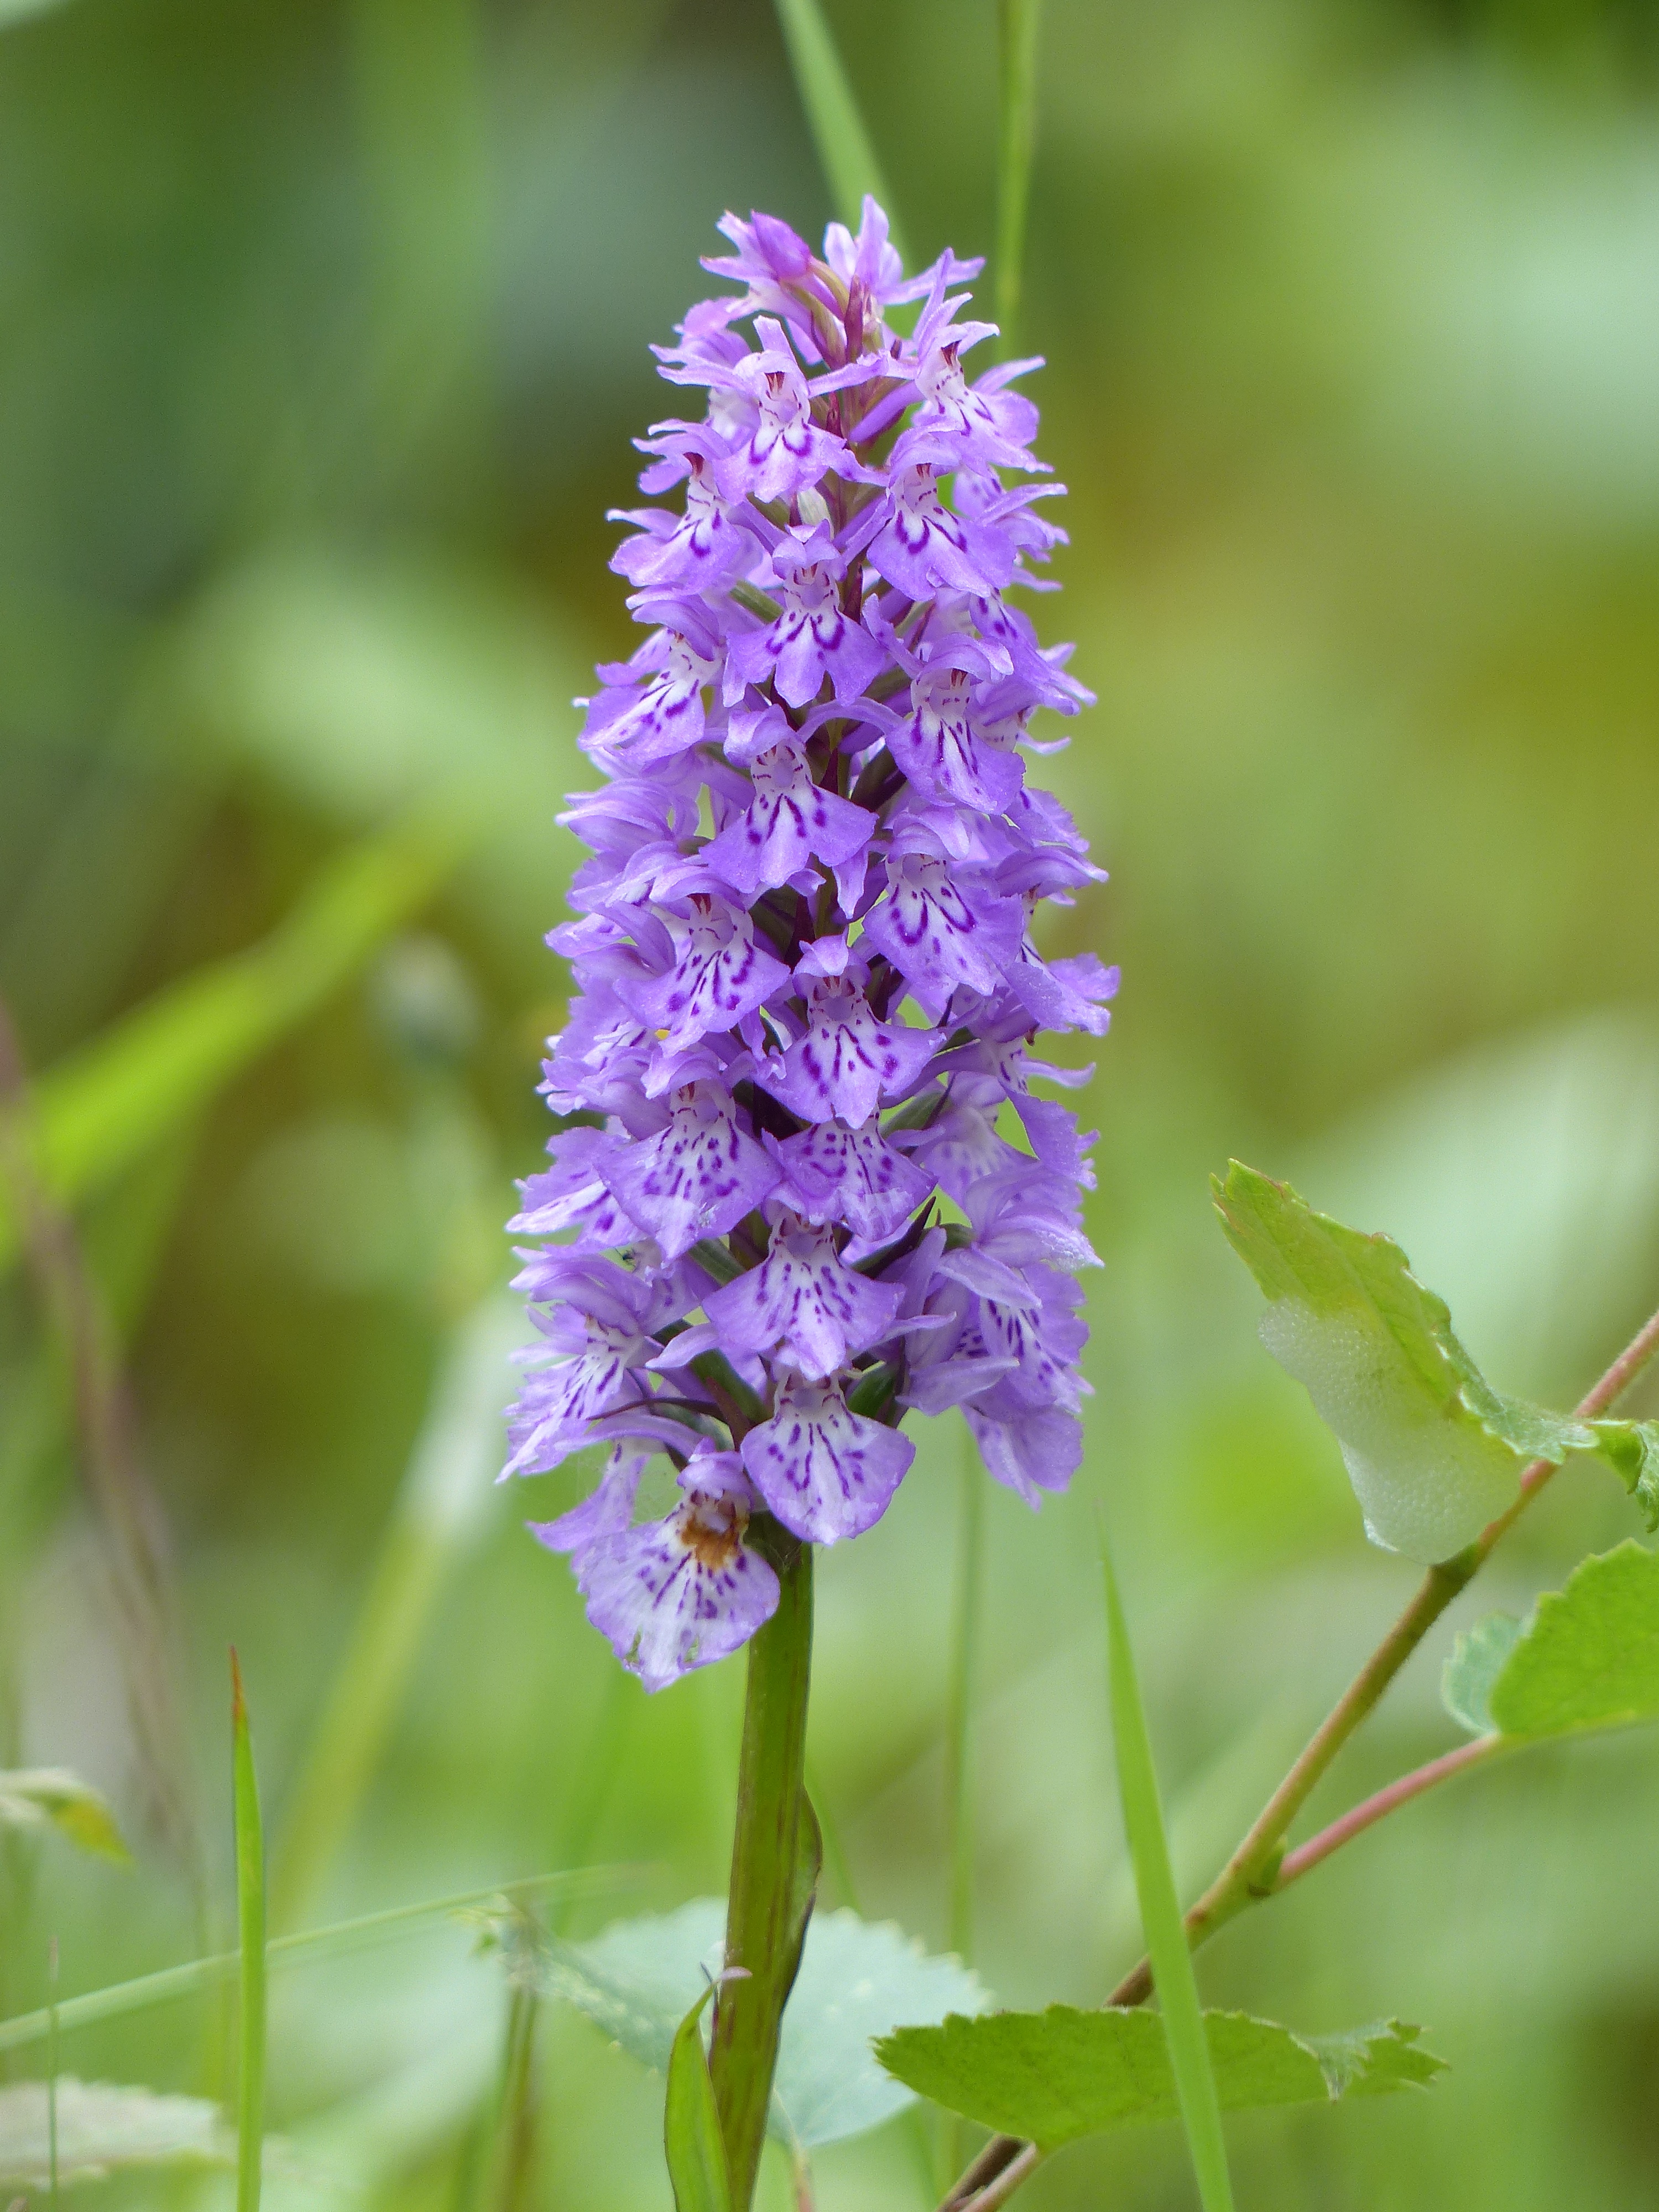
nature, blossom, plant, meadow, flower, herb, botany, flora, wild flower, orchid, wildflower, macro photography, flowering plant, land plant, dactylorhiza praetermissa